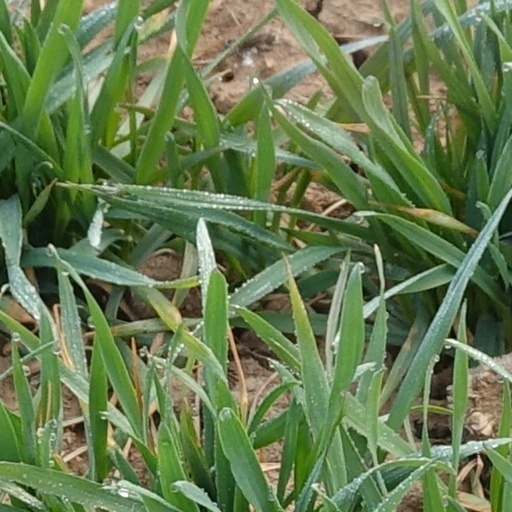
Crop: wheat